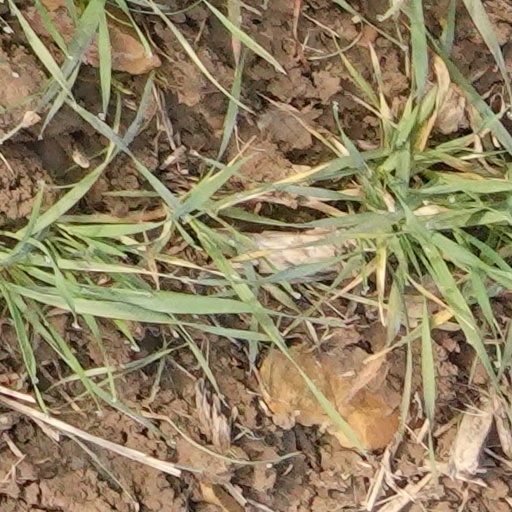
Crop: wheat